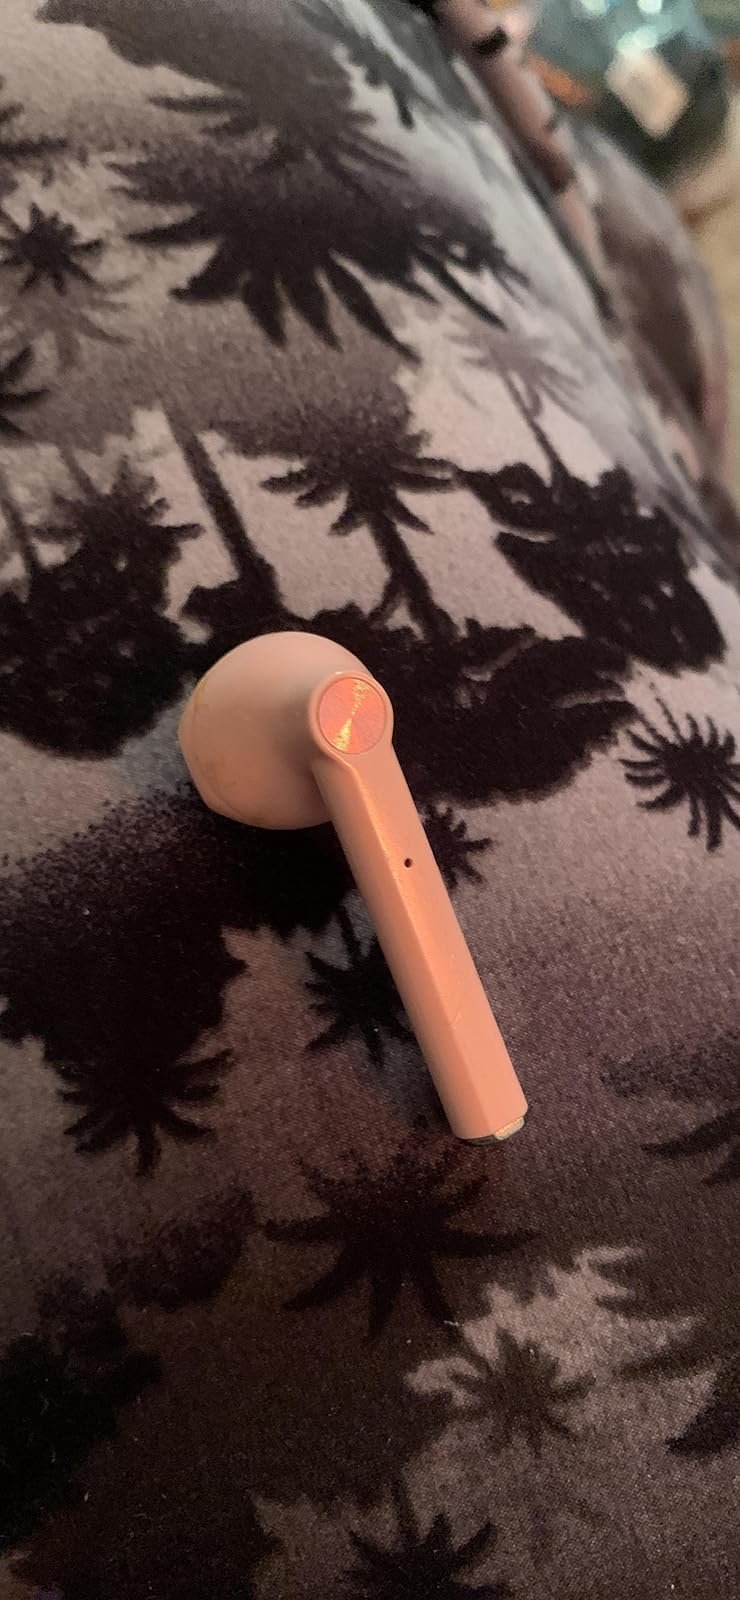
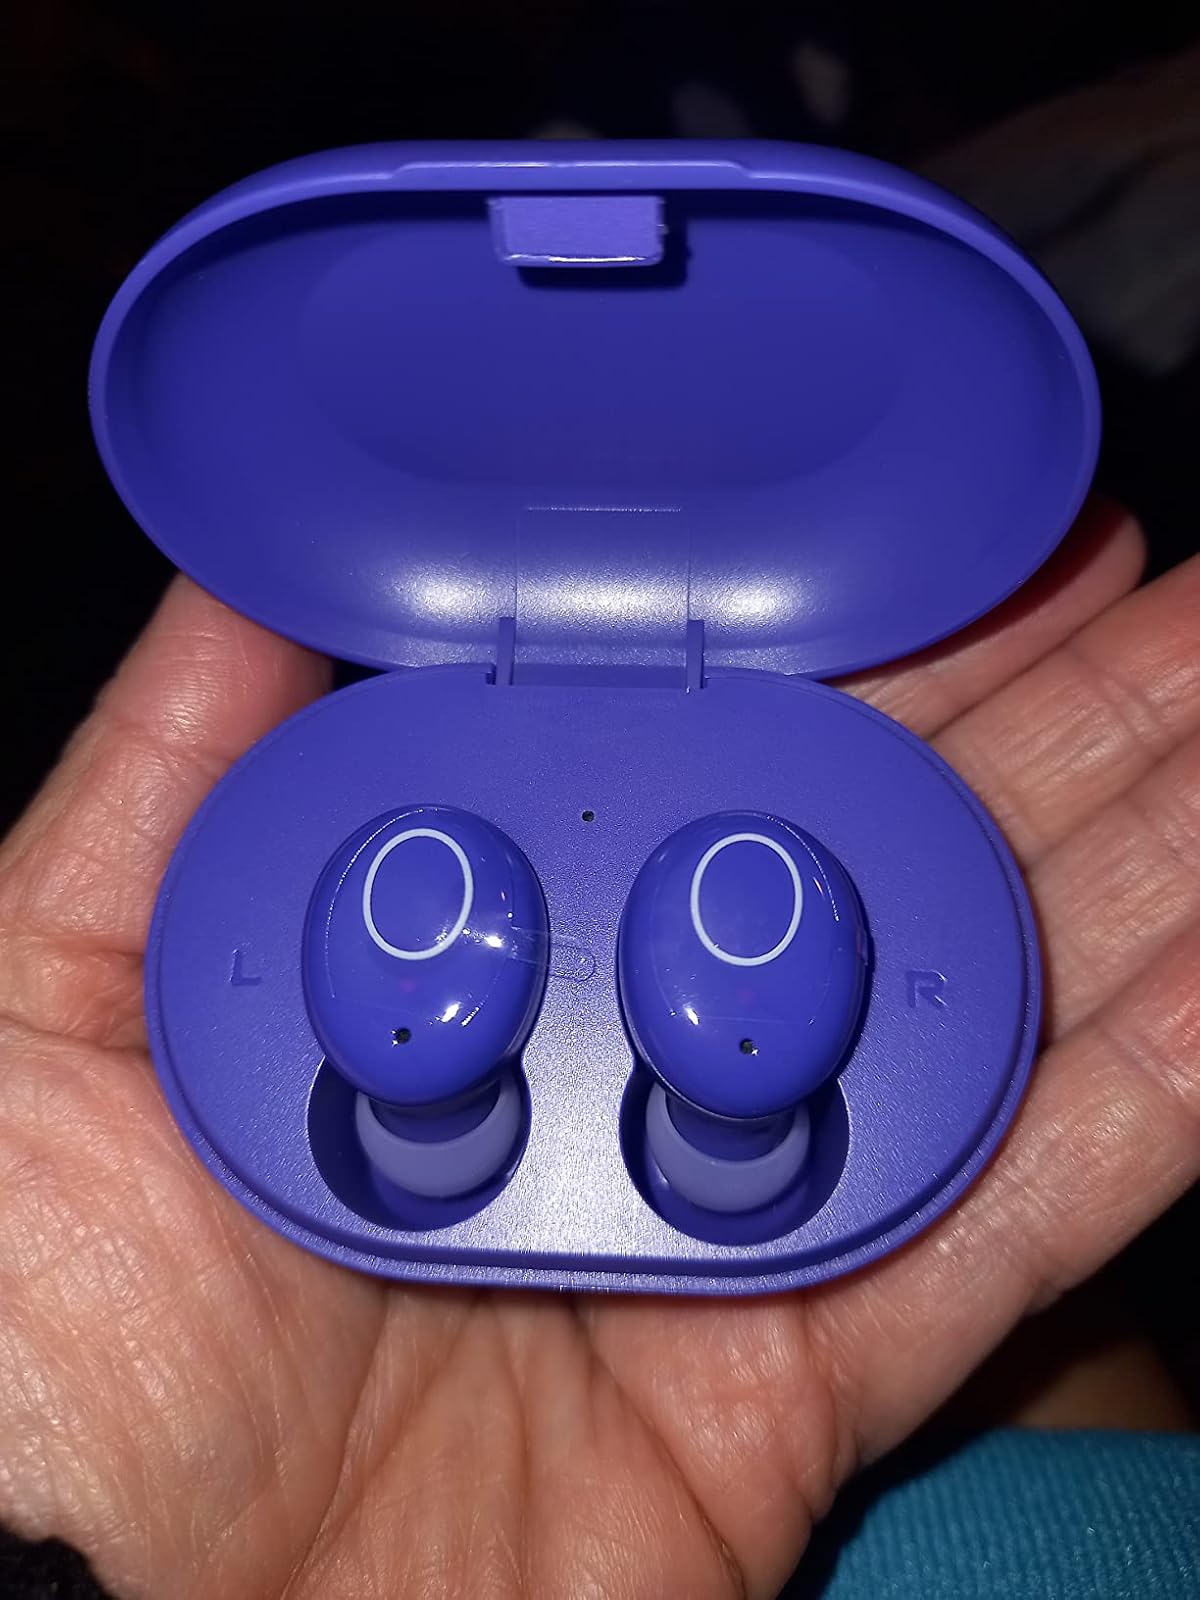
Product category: earbuds
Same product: no